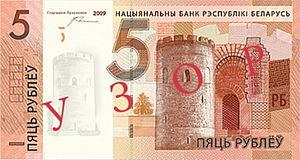
Le nouveau rouble biélorusse est la monnaie officielle de la Biélorussie depuis le 1ᵉʳ juillet 2016. Jusqu'au 31 décembre 2016, il circule en parallèle de l'ancien rouble.